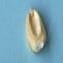
Maize quality: Bad